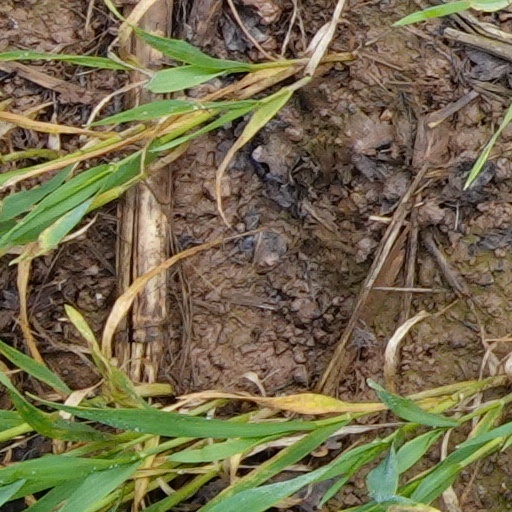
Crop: wheat